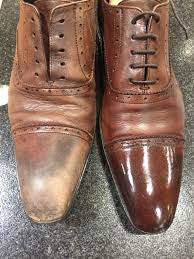
Waste category: shoes